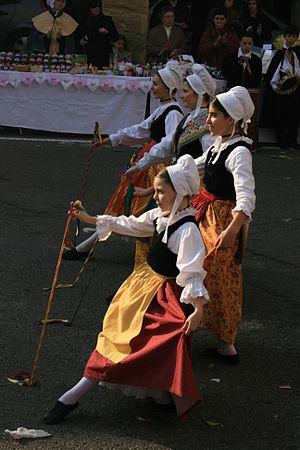
Costume provençal comtadin
Le costume provençal comtadin désigne les vêtements traditionnellement portés dans le Comtat Venaissin et jusqu'au nord de la Durance jusqu'à la fin du XIXᵉ siècle. Il représente l'un des deux grands types de costumes portés en Provence, bien qu'en 1884, le félibre Frédéric Mistral ait cherché à imposer le costume d'Arles comme symbole du vêtement provençal. Son signe le plus distinctif est la coiffe à la grecque.